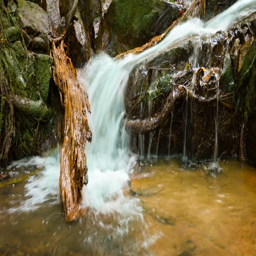
video 4k - water tumbling down an uneven surface .